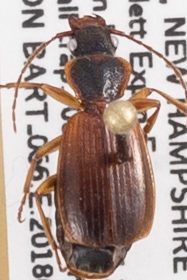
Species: Cymindis cribricollis
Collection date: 2018-09-05
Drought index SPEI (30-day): -0.674
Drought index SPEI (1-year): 0.216
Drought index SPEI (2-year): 0.47